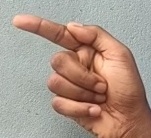
ASL sign: G